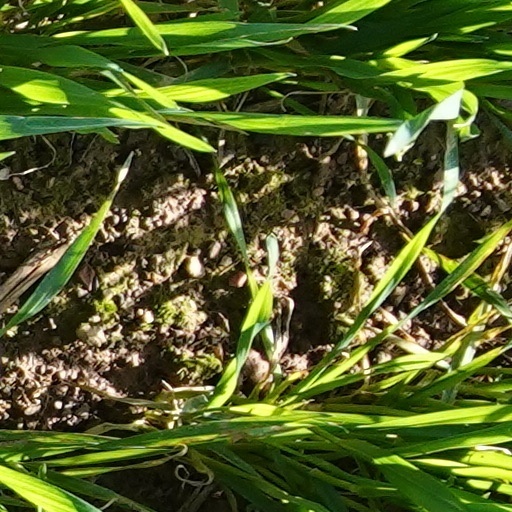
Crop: wheat